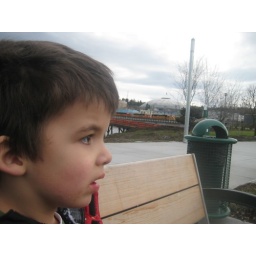
The crossing sign just starting with the train in the background